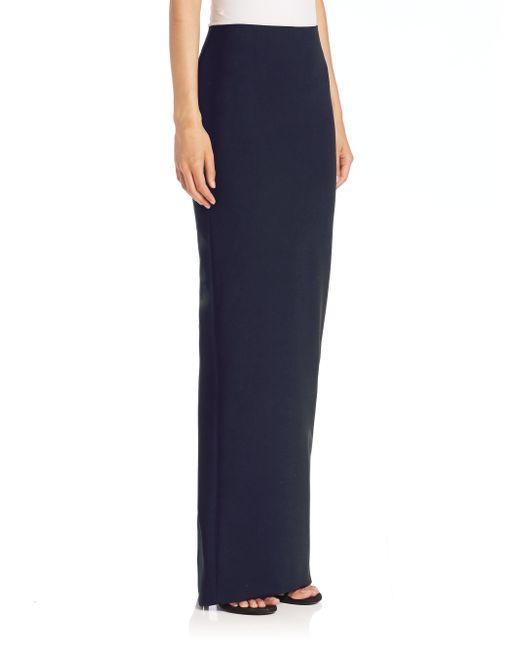
schwarzer langer, gerade geschnittener Rock, weiches Material